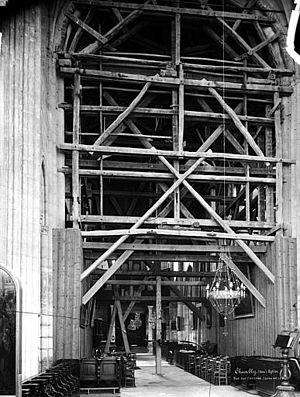
Le transept pendant la restauration après 1885, vue vers l'ouest.
L'église Notre-Dame de Chambly est une église catholique paroissiale située au cœur de la ville de Chambly, en France. Selon la tradition, l'impulsion pour sa construction a été donnée par saint Louis, quand il a séjourné dans la ville en 1248. Le chantier n'est apparemment pas lancé tout de suite, mais vers 1260 seulement. Il commence par le chœur, et se termine par la nef vers 1280 environ. Le chœur et ses chapelles adoptent un parti conservateur pour l'époque et affichent un style gothique rayonnant à son apogée, comme au moment de la construction de la Sainte-Chapelle, mais les fenêtres du transept et de la nef indiquent le style rayonnant tardif. En même temps la belle homogénéité de l'ensemble de l'église, la cohérence du plan et l'absence de marques d'interruption des travaux indiquent une progression rapide du chantier, et permettent de conclure à un achèvement vers 1280 environ. Avec une longueur de 53 m et une largeur de 20 m, l'église de Chambly représente l'une des principales réalisations rayonnantes de la région. L'édifice séduit par la clarté de sa conception, sa régularité, son élégance sévère et ses justes proportions.